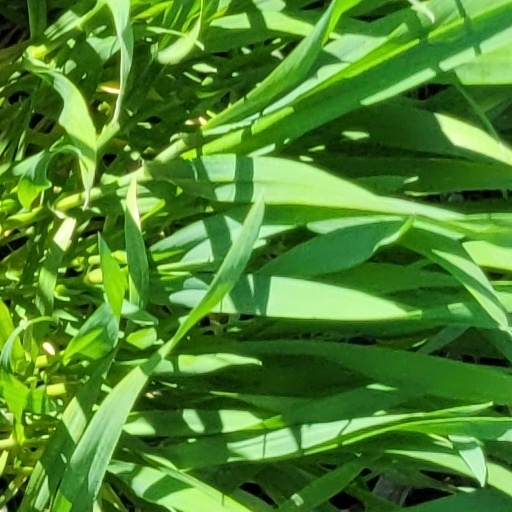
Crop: wheat